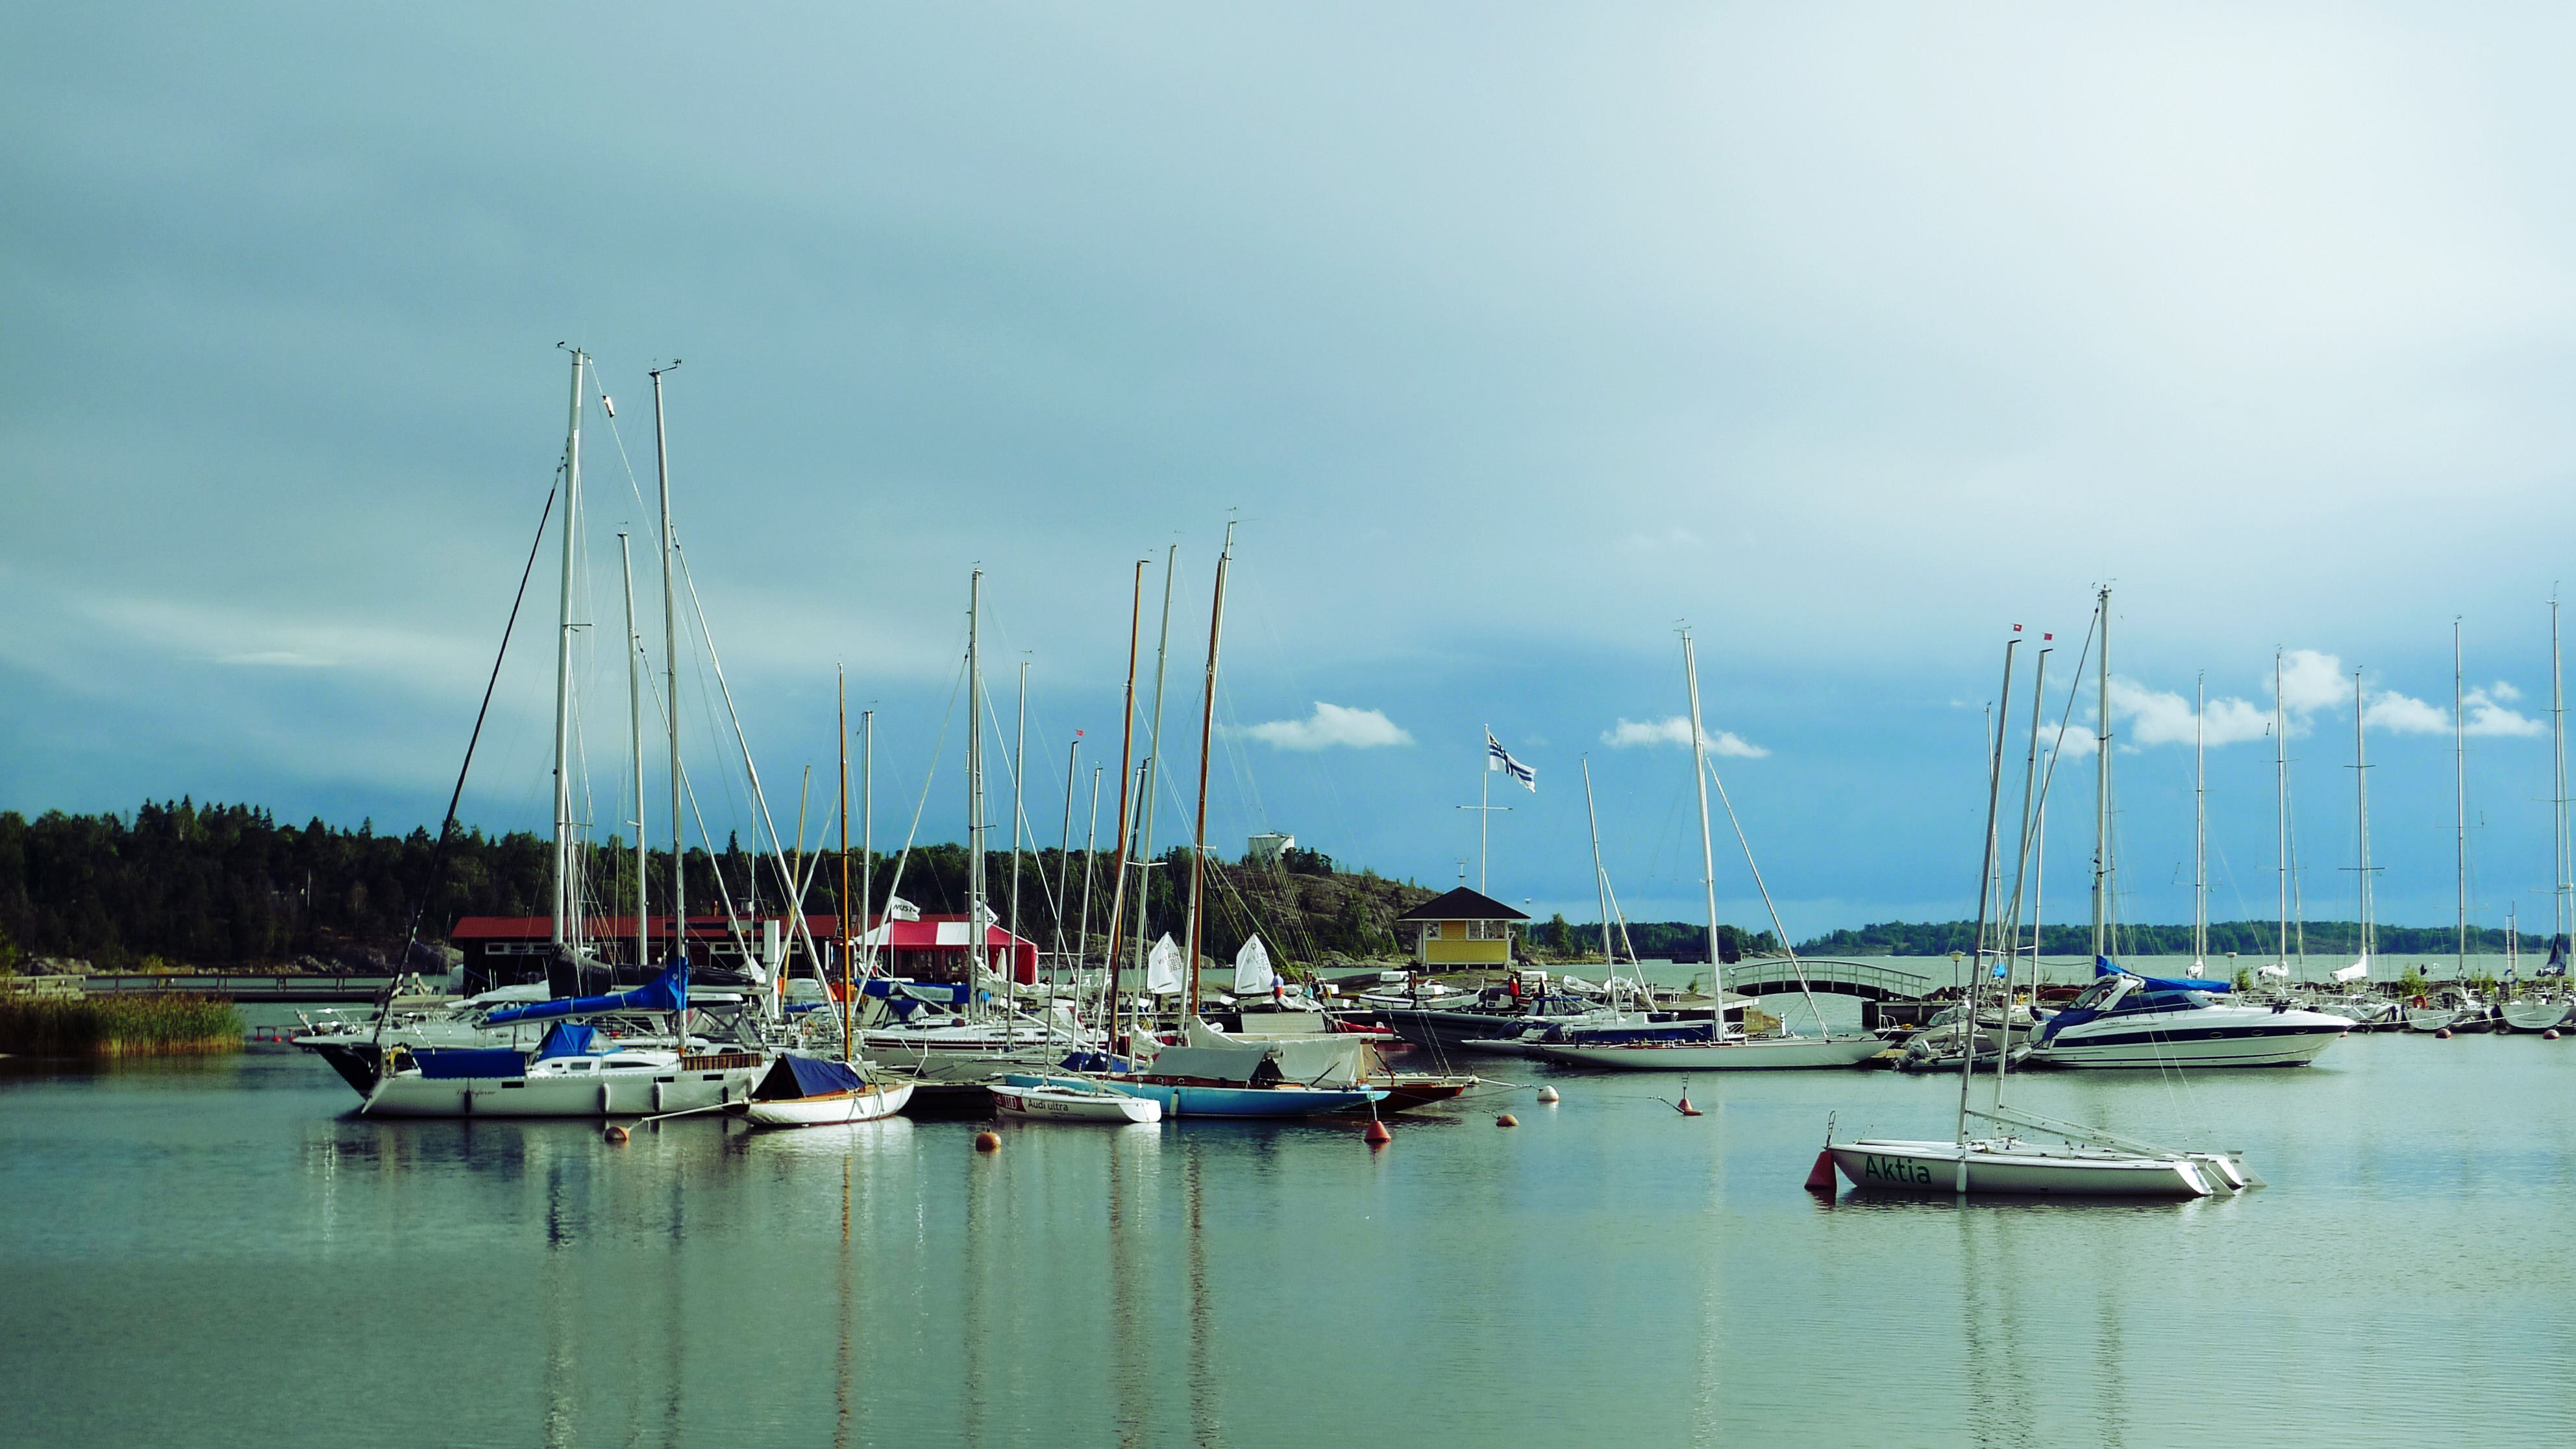
sea, coast, water, dock, boat, vehicle, mast, sailing, bay, harbor, marina, port, sailboat, waves, boats, sail, marine, sea shore, sails, watercraft, sailing boat, sailing boats